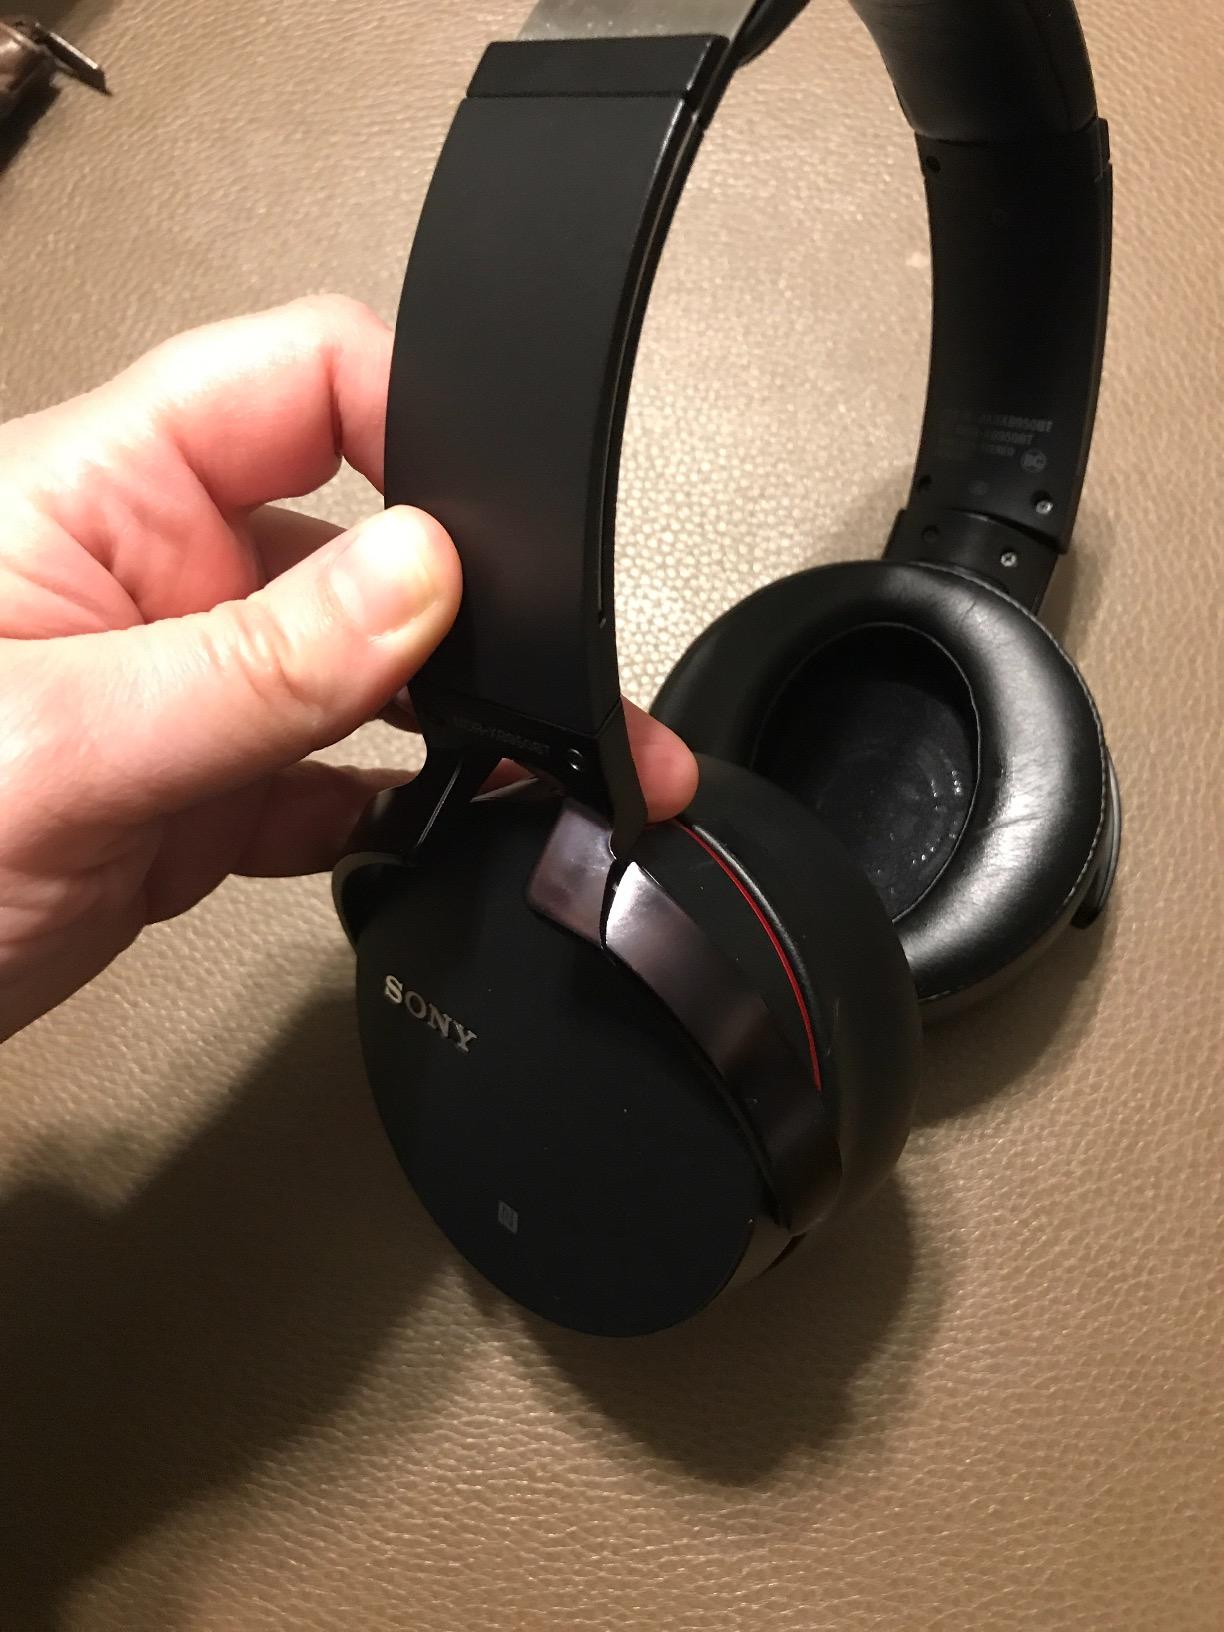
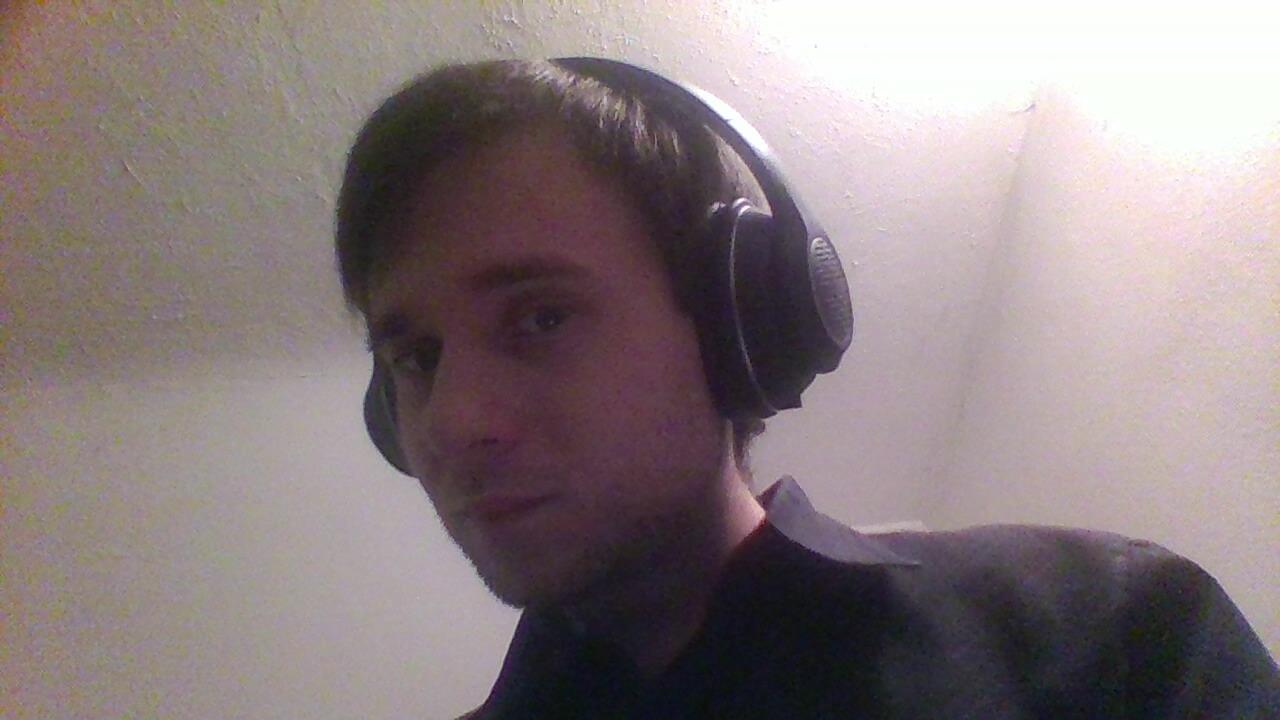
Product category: headphones
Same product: no